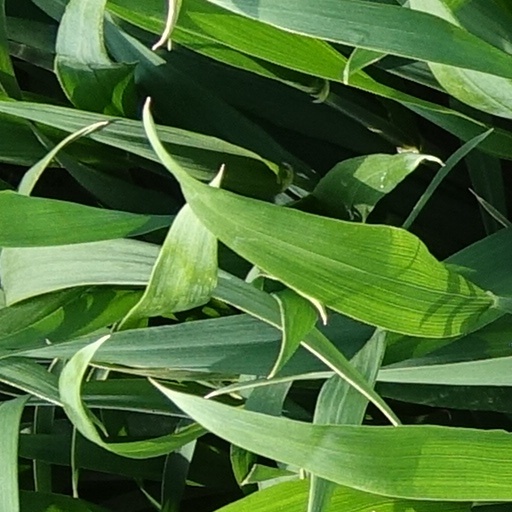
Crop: wheat